Cinque Vette Park

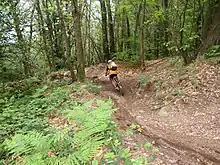
Picture of a Biker taken in one of the trail's park

The Marathon Trail is the main mountain biking trail within the park. It retraces for a big portion part of the tracks, on which it takes place the Granfondo ""Tre Valli Varesine Off-Road"" event. It has an estimated travel time of about 3 hours to cover its 29,2 km of length. The itinerary starts from the parking in front of the lake in Porto Ceresio, heading hinterland towards Cuasso al Piano, then it continues on to the hamlet of Roncaccio until it reaches a steep ascent towards the village of Pogliana. The route then continues in the direction of Alpe Tedesco along a forest road which is characterized by patchy downhills. The track then goes towards the Alpe Tedesco, skimming the slopes of the Poncione di Ganna, and descends in the direction of the Cuasso al Monte hospital, where there are some short ups and downs during the loss of altitude. Once reached the crossroads of the hospital, the track keeps on to the area of Imborgnana until it reaches the highest point of the path at the Bocchetta dei Frati. The path continues downhill to the small town of Marzio towards Mount Derta and avoiding the deviation that goes up to the right for the Bocchetta Stivione, it continues straight on reaching Alpe Croce, then by taking a short variant it is possible to reach the panoramic viewpoint of Sasso Paradiso. Then the trail goes back to the main track where it starts the descent to Porto Ceresio on a good sliding path which leads to find again the asphalt before reaching the hamlet of Borgnana, underneath the city of Cuasso Al Monte. Finally, for the return to Porto Ceresio, there are several options: one goes up towards Borgnana, heading to the provincial road of Porto Ceresio, a few hundred meters from the starting point; alternatively, once finished the path previously described, it is possible to go down directly before Porto Ceresio and take the provincial road that runs along the lake, or another variant could be going up to Borgnana and end the biking tour in Cuasso al Piano where there are road variants to quickly return to Porto Ceresio.